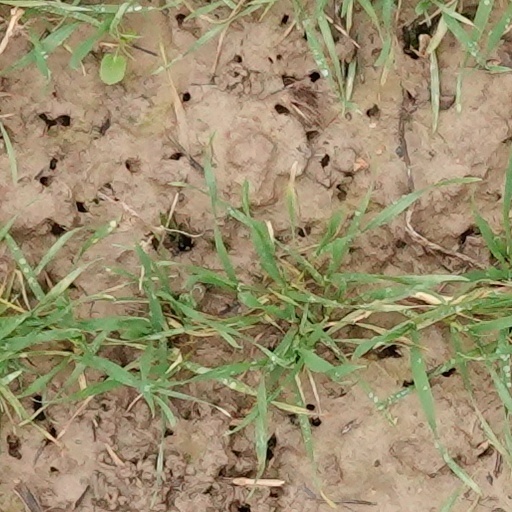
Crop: wheat